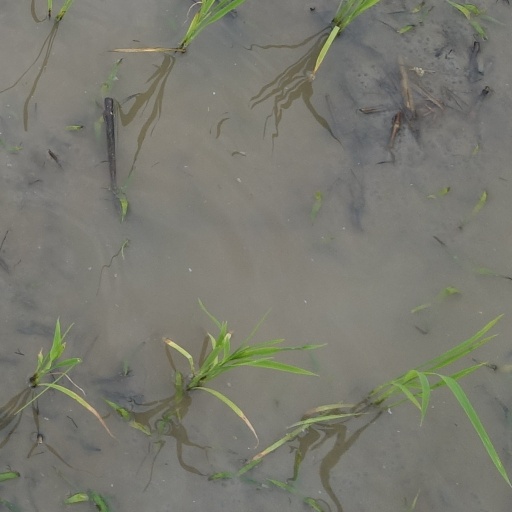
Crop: rice